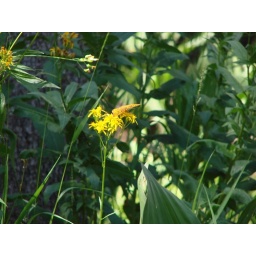
flowers and butterflies in Yosemite